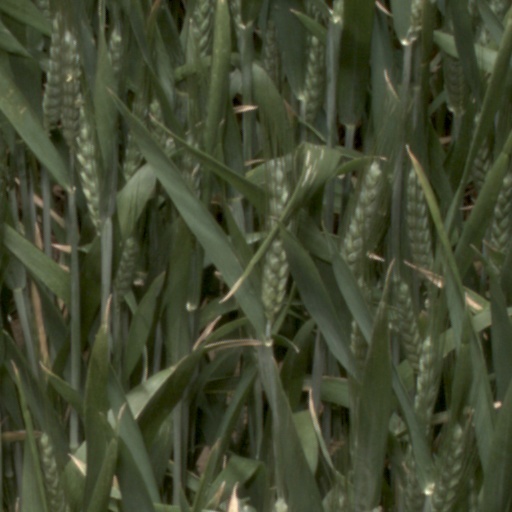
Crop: wheat